Durance

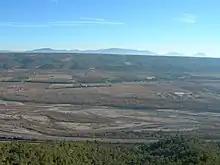
Durance Valley at Les Mées, in the northern part of . In the background is the mountain. The EDF Canal is the thin white line in the distance between the tree line and the base of the hills.

The middle part of the Durance runs through a landscape that changes as the valley increasingly widens. The river itself becomes steeply banked by terraces, and carves a channel, sometimes a few metres deep, sometimes tens of metres deep. In its middle and lower reaches the Durance is affected by the Mediterranean climate: flooding after autumnal rains, with low water levels in summer. Just before the narrow gap in the mountains at Sisteron, the Durance joins Buëch and the . Water also flows in from the EDF Canal.